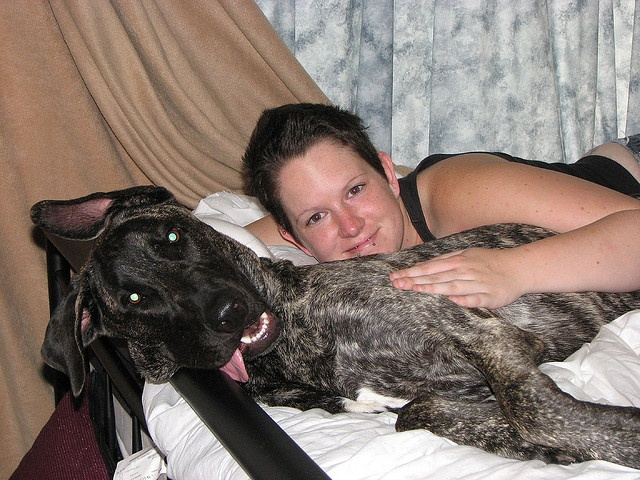
A woman laying in bed with a large gray dog.
A woman laying on a bed with a dog
A woman smiles as she lays with a happy dog.
A woman in bed petting a large dog.
A woman and dog lay next to each other on the bed.